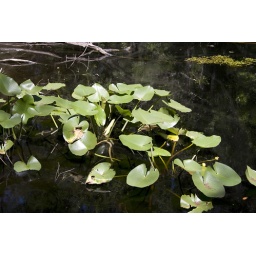
standing water in florida state park